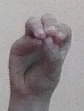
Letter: ha